Battle at Borodino Field

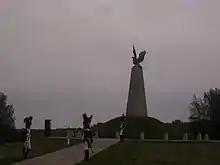
Monument to the " Dead of the Great Army" on the Shevardinsky Redoubt

The Battle at Borodino Field was a part of the Battle of Moscow, on the Eastern Front of World War II. While referring to the battle in Russian, the Borodino Field is actually more commonly applied rather than just Borodino, cf. Georgy Zhukov ("...this division [32nd] was forced to cross the arms with the enemy on the Borodino Field...").